Crocodylus checchiai

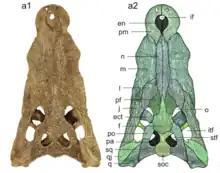
Skull in dorsal view

Specimen sn813/lj represents a mesorostral skull with a length of from the tip of the snout to the end of the supraoccipital. Most of the skulls surface is heavily ornamented by a dense network of pits and ridges, however despite the very visible ornamentation, most of the finer detail of the skull sutures is obscured by a thin layer of sandy crust. Like other crocodiles, "C. checchiai" shows a marked constriction behind the external nares where the premaxilla and maxilla connect, making room for an enlarged dentary tooth. The first two dentary teeth are also slightly enlarged, piercing the premaxilla and creating two small holes visible even when viewed from above. The fifth maxillary tooth is likewise enlarged to the point that the maxilla bears a notable convex bump around its root, visible both when viewed from the top and the side. The upper jaw houses a total of eighteen teeth, five in each premaxilla and 13 in each maxilla, arranged in a relatively linear fashion. All teeth of the upper jaw are consistent in shape, with relatively slender shape. In contrast, the teeth show more variation with slender teeth towards the tip of the snout and more stout teeth further back. The lacrimals are larger than the prefrontals and broadly contact the nasal bone without the maxilla inserting itself between the two bones. The external nares are elongated and surrounded mostly by the premaxilla, with a small portion of its posterior edge presumably being composed of the nasal bone (however this area is broken and thus not certain). The orbits are large with a nearly circular ventral margin. The infratemporal fenestrae are smaller, but damaged to breakage towards the back, where the quadratojugal lamina would be. The most notable feature of "C. checchiai" however is the swollen rostral boss that covers most of the nasals as well as parts of the lacrimals, prefrontals and anterior-most tip of the frontal bone. This type of structure is typical for the Neotropic radiation of "Crocodylus", such as the American Crocodile, and unheard of in any other African or Indopacific species of the genus.